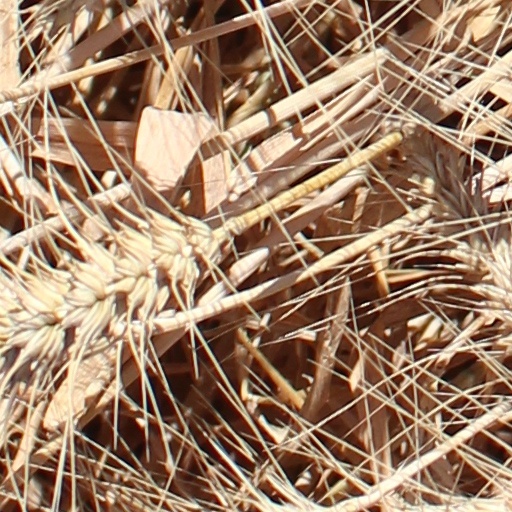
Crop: wheat